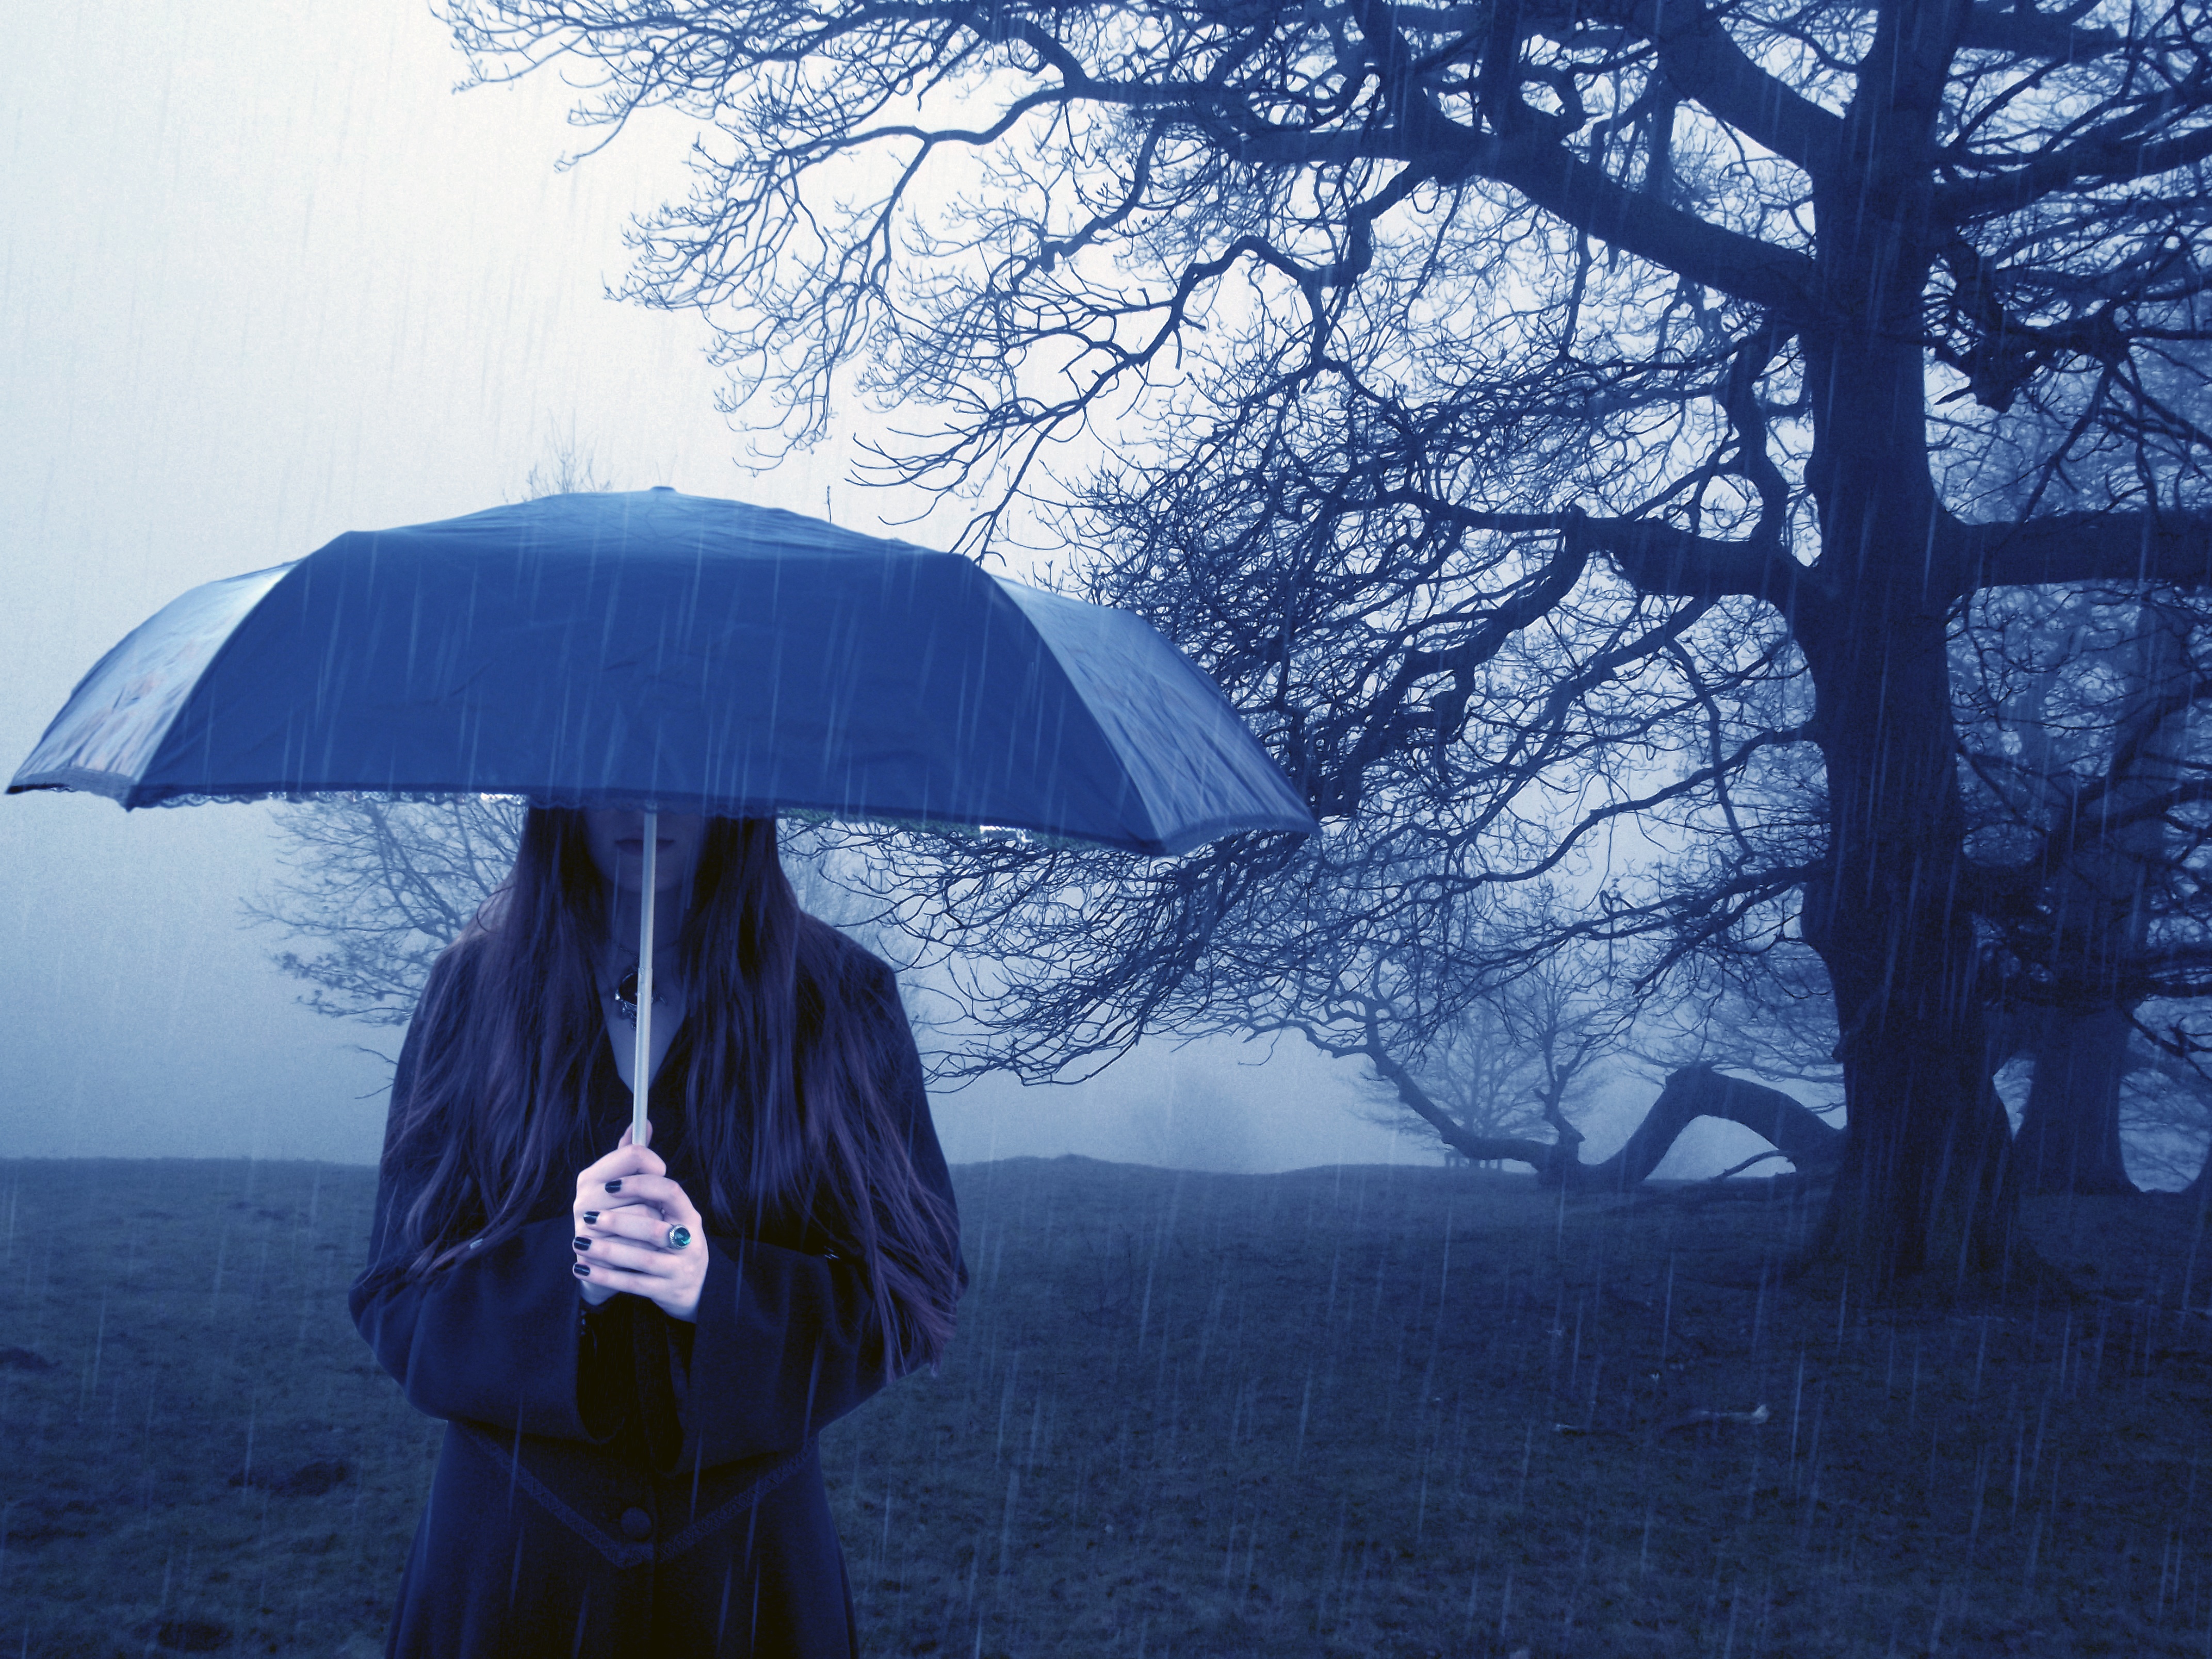
snow, winter, sunlight, morning, ice, umbrella, weather, blue, season, freezing, atmospheric phenomenon